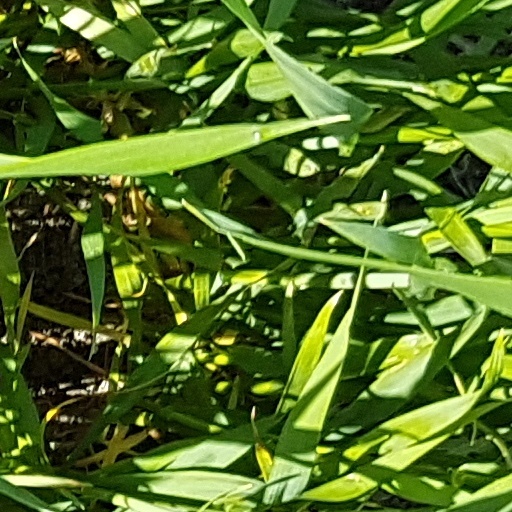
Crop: wheat